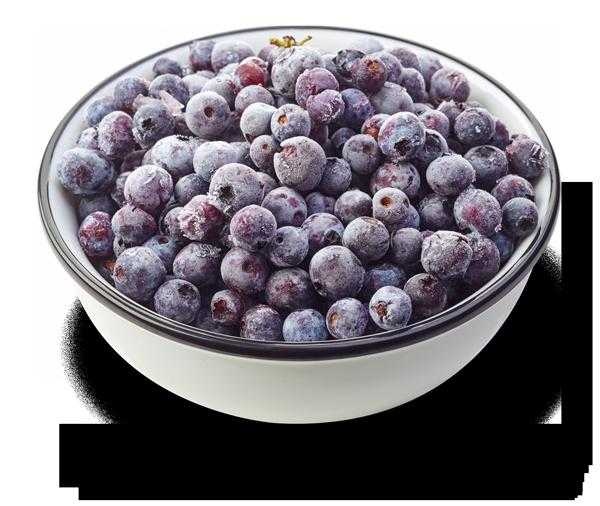
Label: Blueberry